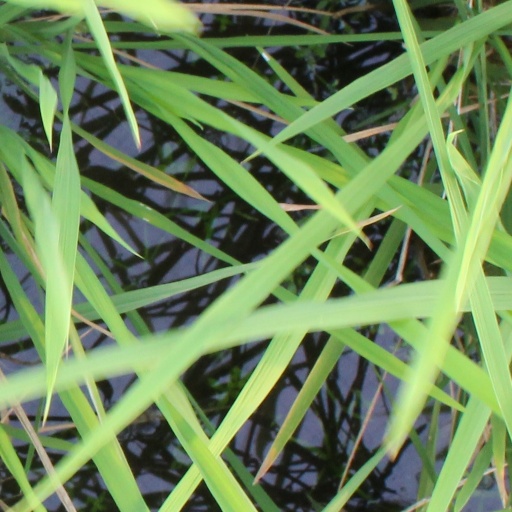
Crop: rice